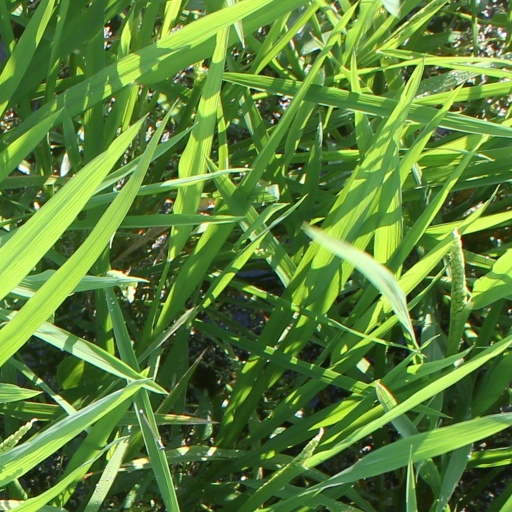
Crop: rice